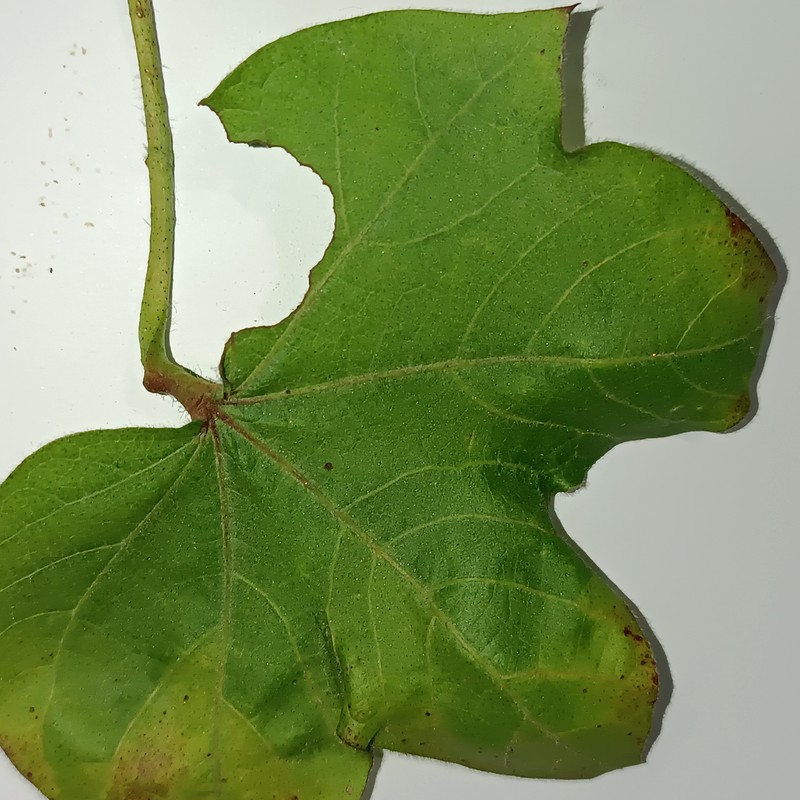
Label: Leaf Hopper Jassids